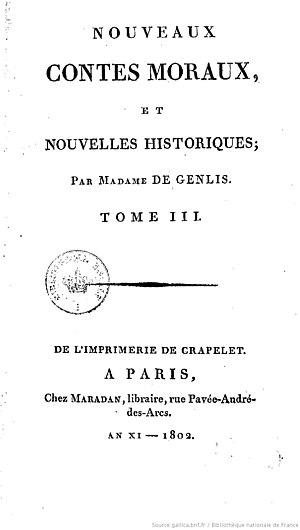
page titre des Nouveaux contes moraux de Mme de Genlis.
La Femme auteur est une nouvelle de Madame de Genlis publiée dans le troisième tome de Nouveaux contes moraux, et nouvelles historiques en 1802. Dans cette nouvelle, de Genlis présente une jeune femme du nom de Nathalie ayant des prétentions à l'écriture dont l'histoire rappelle sa propre expérience en tant que femme auteur. Quelques années plus tard, Madame de Genlis écrit de nouveau sur l'écriture des femmes avec De l'influence des femmes sur la littérature française, comme protectrices des lettres et comme auteurs, ou Précis de l'histoire des femmes françaises les plus célèbres où elle exhorte aux femmes d’écrire et où elle prend résolument leur défense. La femme auteur illustre les difficultés pour Madame de Genlis et pour les femmes d’écrire aux XVIIIᵉ et XIXᵉ siècles, car après tout, « la moralité condamnant l’écriture des femmes, dans la nouvelle La femme auteur, permet justement à Mme de Genlis de faire des confidences, car encore plus que son personnage, Félicité cadre mal avec les normes. »